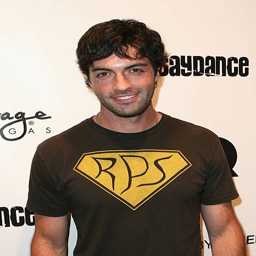
actor attends a party hosted by magazine .